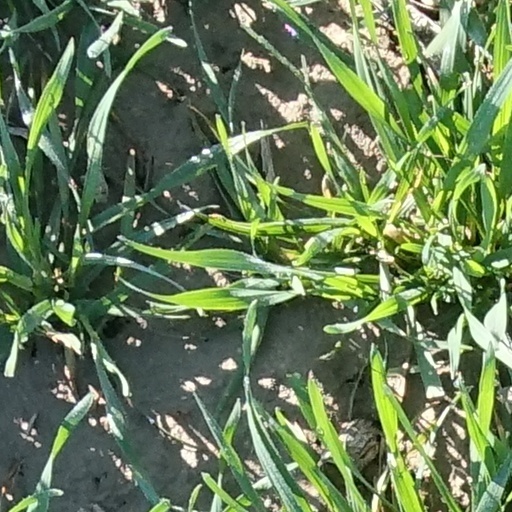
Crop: wheat